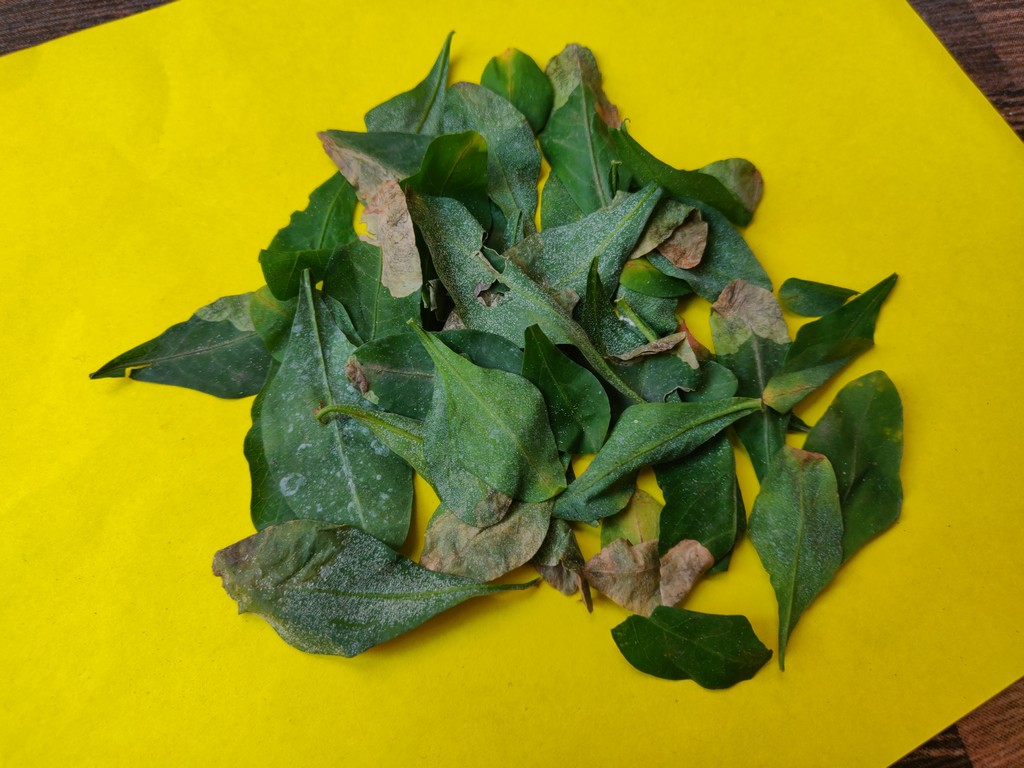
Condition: Unhealthy
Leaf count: multiple
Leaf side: unknown